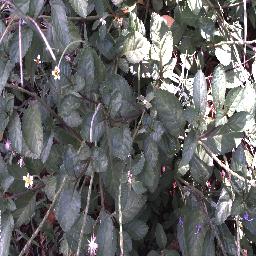
Label: snake_weed